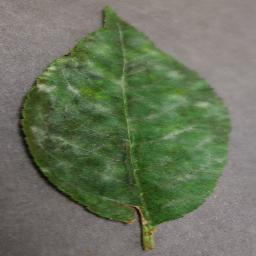
Label: Cherry___Powdery_mildew